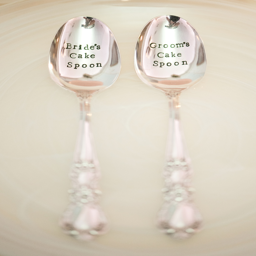
photos of a luxury wedding .